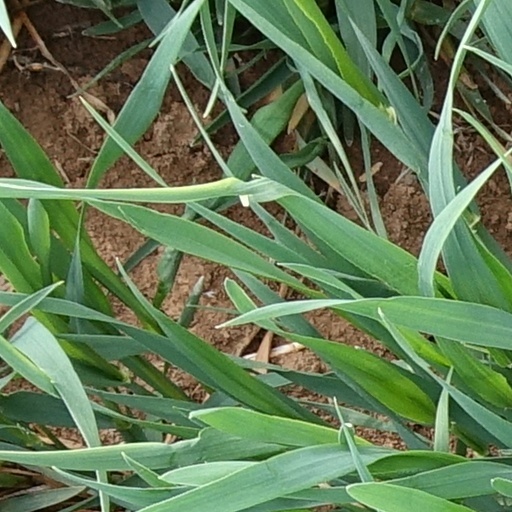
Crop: wheat